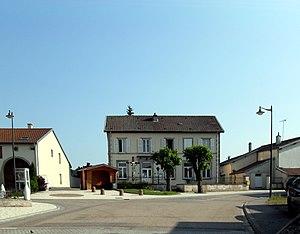
La mairie de Pallegney
Pallegney est une commune française située dans le département des Vosges en région Grand Est.